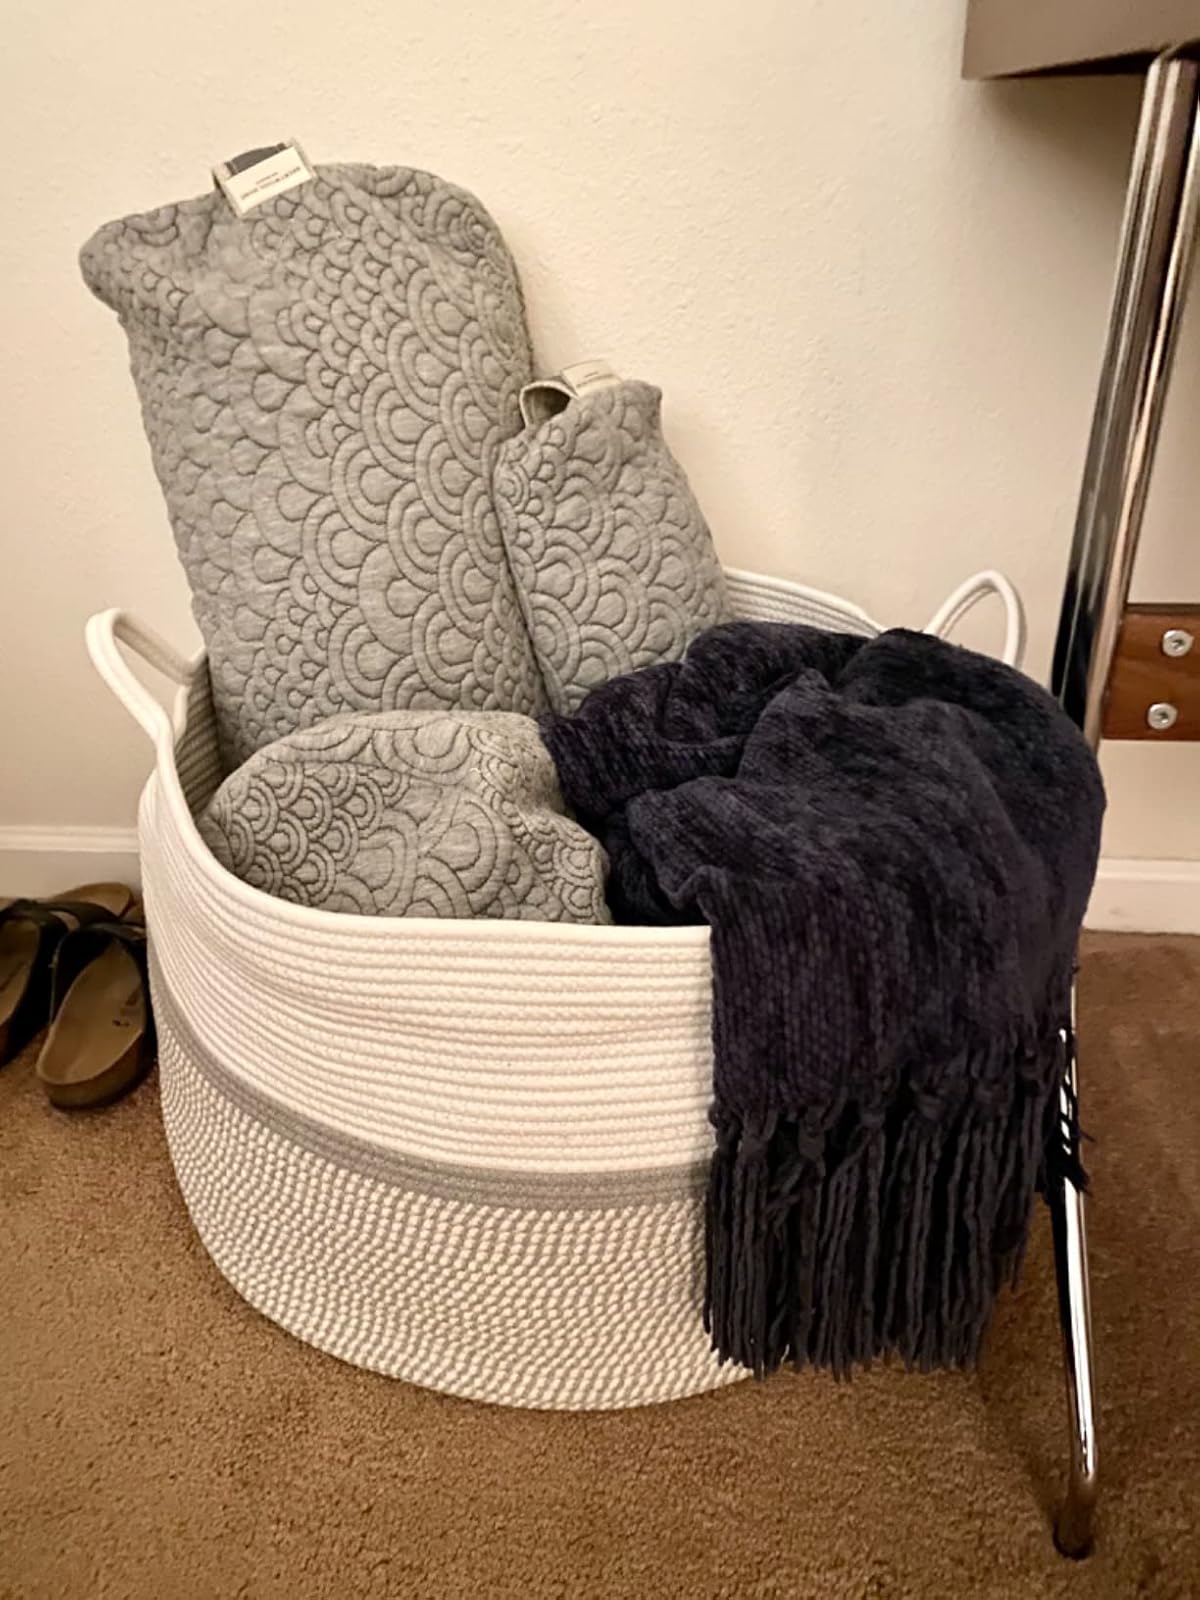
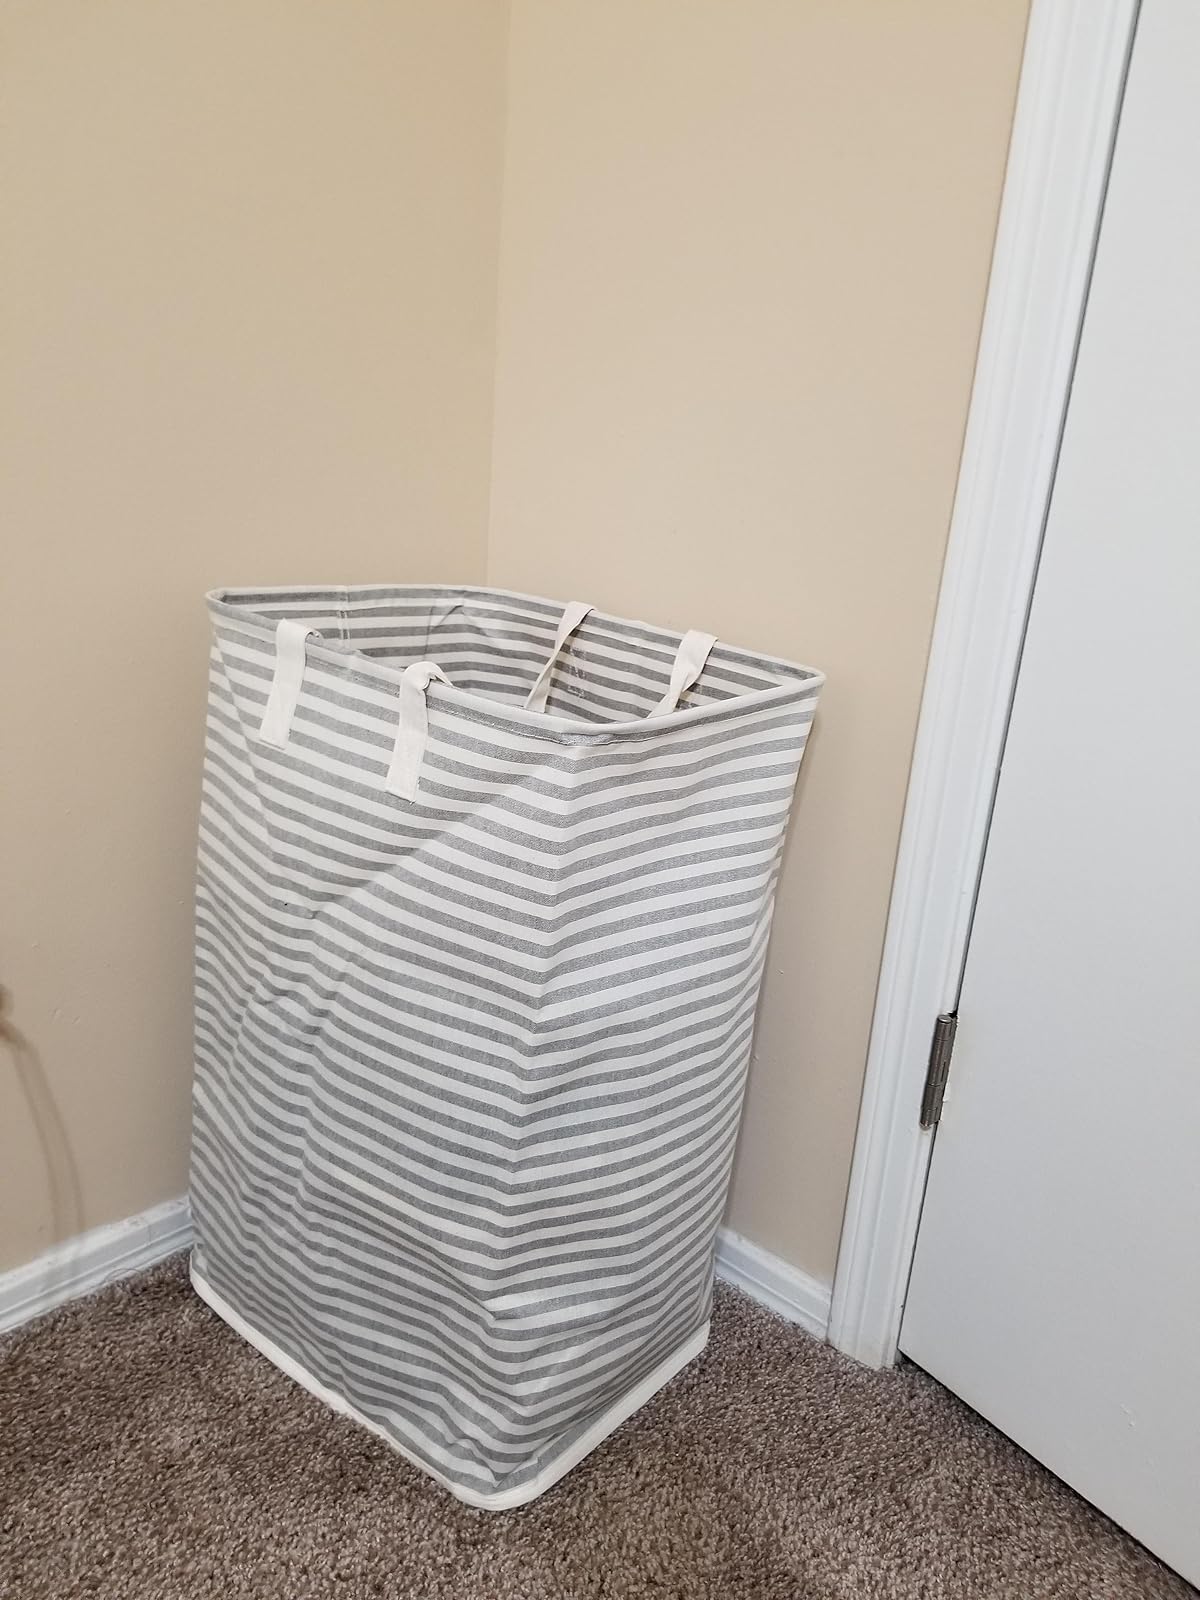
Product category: items_hamper
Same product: no